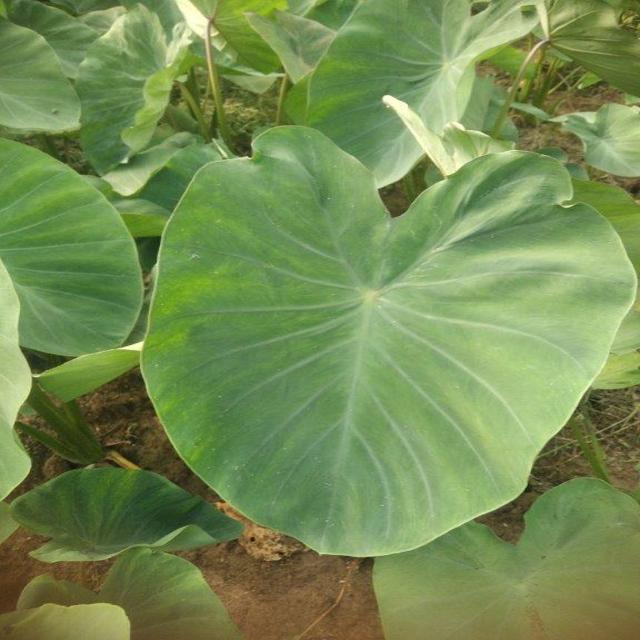
Label: Healthy